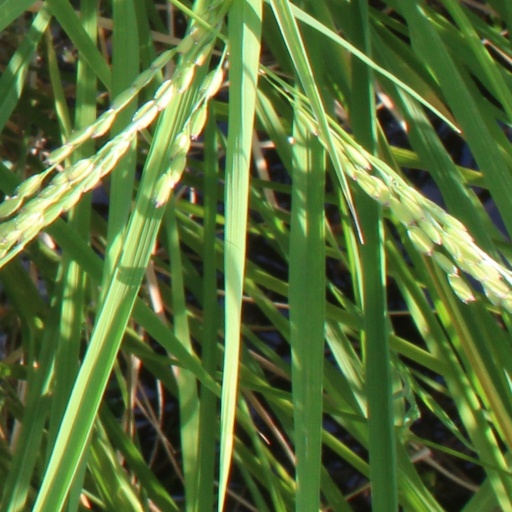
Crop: rice